Garrett AiResearch

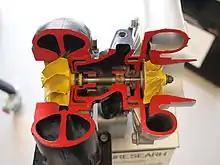
A Garrett AiResearch turbocharger from a Valmet tractor sectioned for educational purposes

In the 1970s Garrett's expanding industrial and other non-military applications had changed the basic sources of income. "At the start of the decade sales to the military accounted for 70 percent of the company's business. At the end of the ten years, largely because of turbochargers and general aviation products, the situation was reversed. Commercial sales made up 70 percent; military had dropped to 30 percent". By the end of the 1970s "sales had reached $1.3 billion; backlog was $1.9 billion".